Linda Bhreathnach

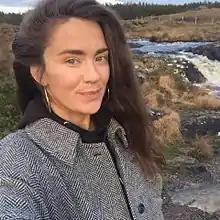
Bhreathnach, 2018

From Ros Muc, Conamara in the west of Ireland, Bhreathnach wrote and directed short film "Adulting".